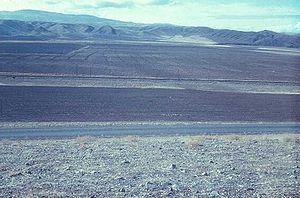
La rivière Delice Irmağı ou Delice Çayı est la principale rivière de la Cappadoce en Anatolie et un affluent du fleuve Kızılırmak,